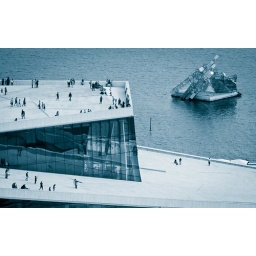
Shot from the roof of the Postgiro building in Oslo.